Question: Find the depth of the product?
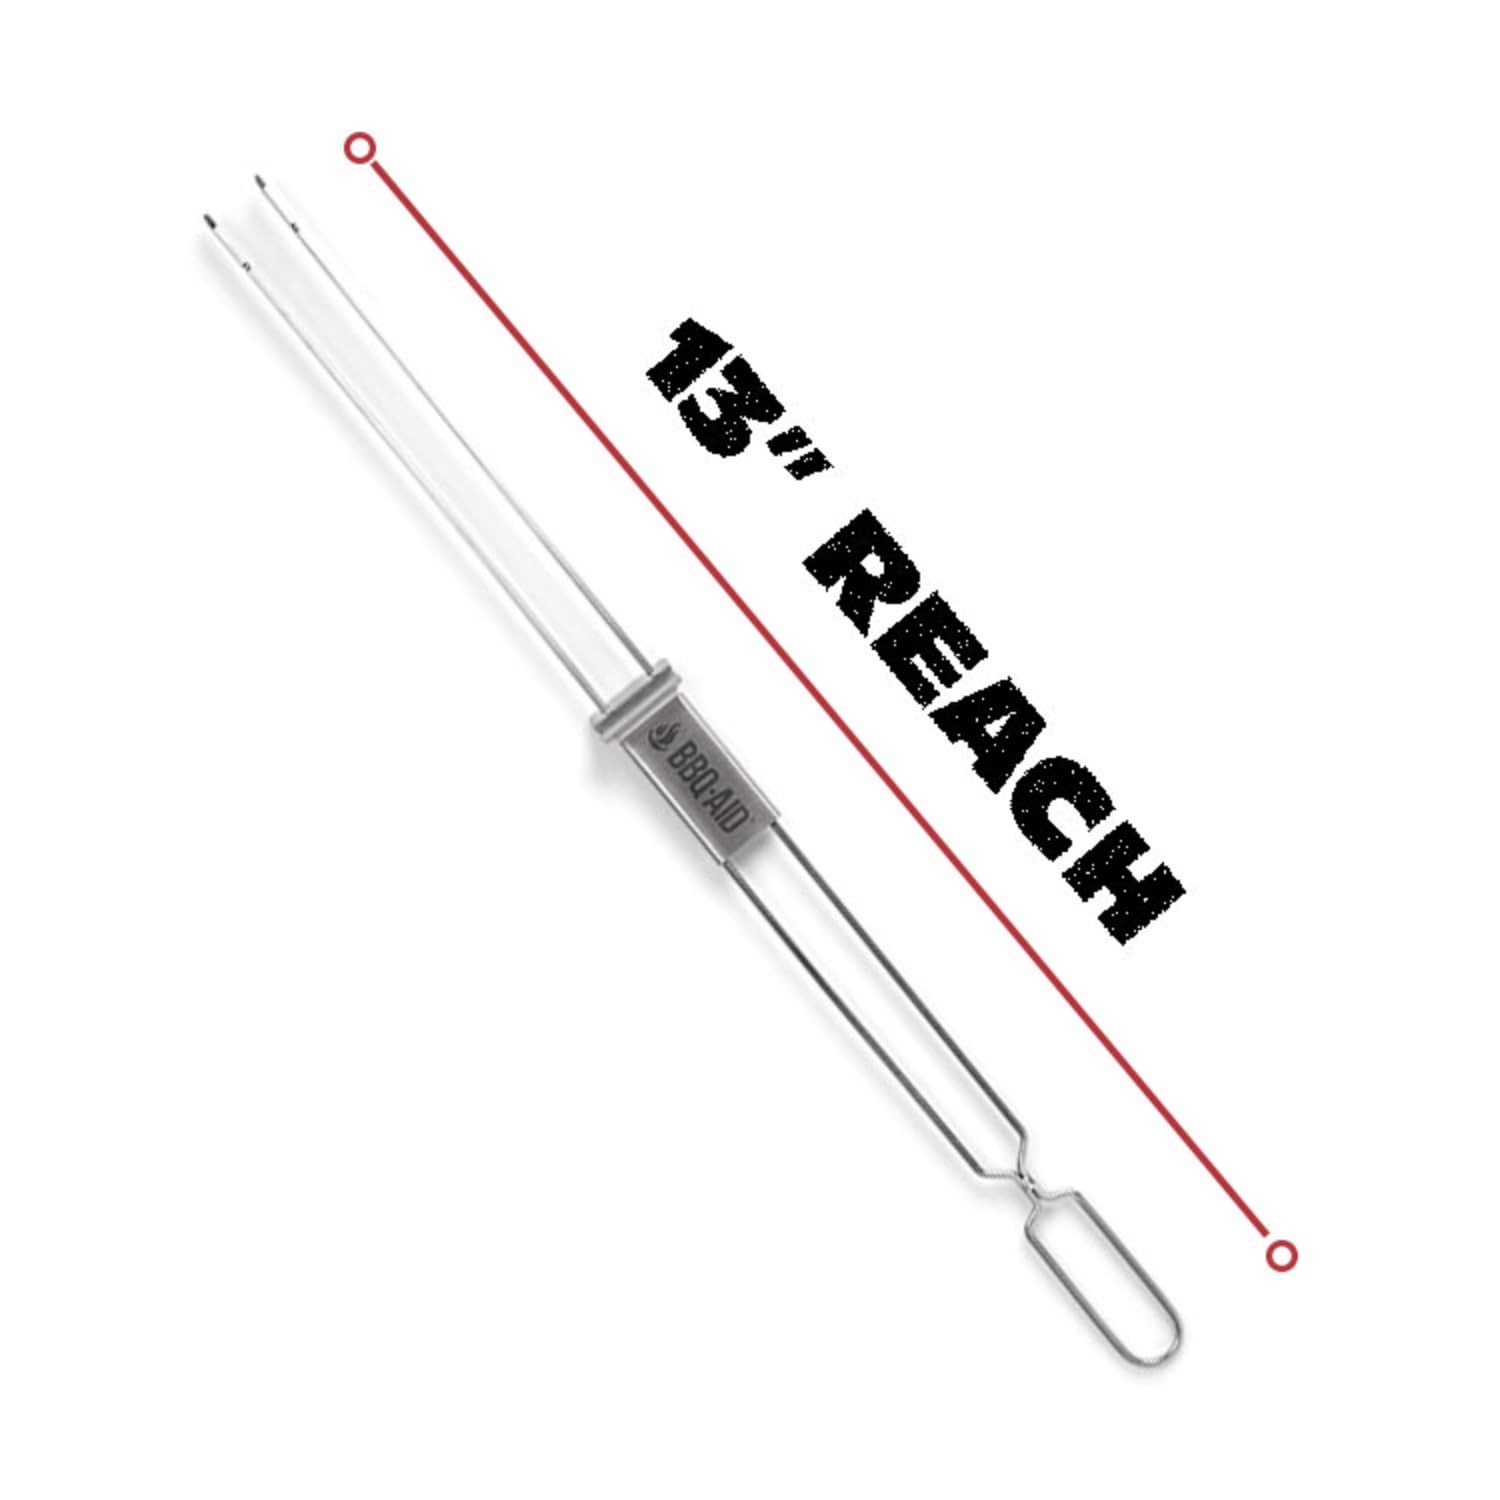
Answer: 13.0 inch